Ghislaine Maxwell

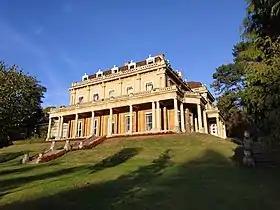
Headington Hill Hall, Oxford

Throughout childhood, Maxwell lived with her family in Oxford at Headington Hill Hall, a 53-room mansion, where the offices of Pergamon Press, a publishing company run by her father, were also located. Her mother said that all her children were raised as Anglicans. Maxwell first attended Oxford High School for Girls in North Oxford and then, at age nine, was enrolled at Edgarley Hall preparatory school in Somerset, followed by Headington School at age thirteen. She attended Marlborough College to study for A-Levels, before going on to earn a degree in Modern History with Languages from Balliol College, Oxford, in 1985.